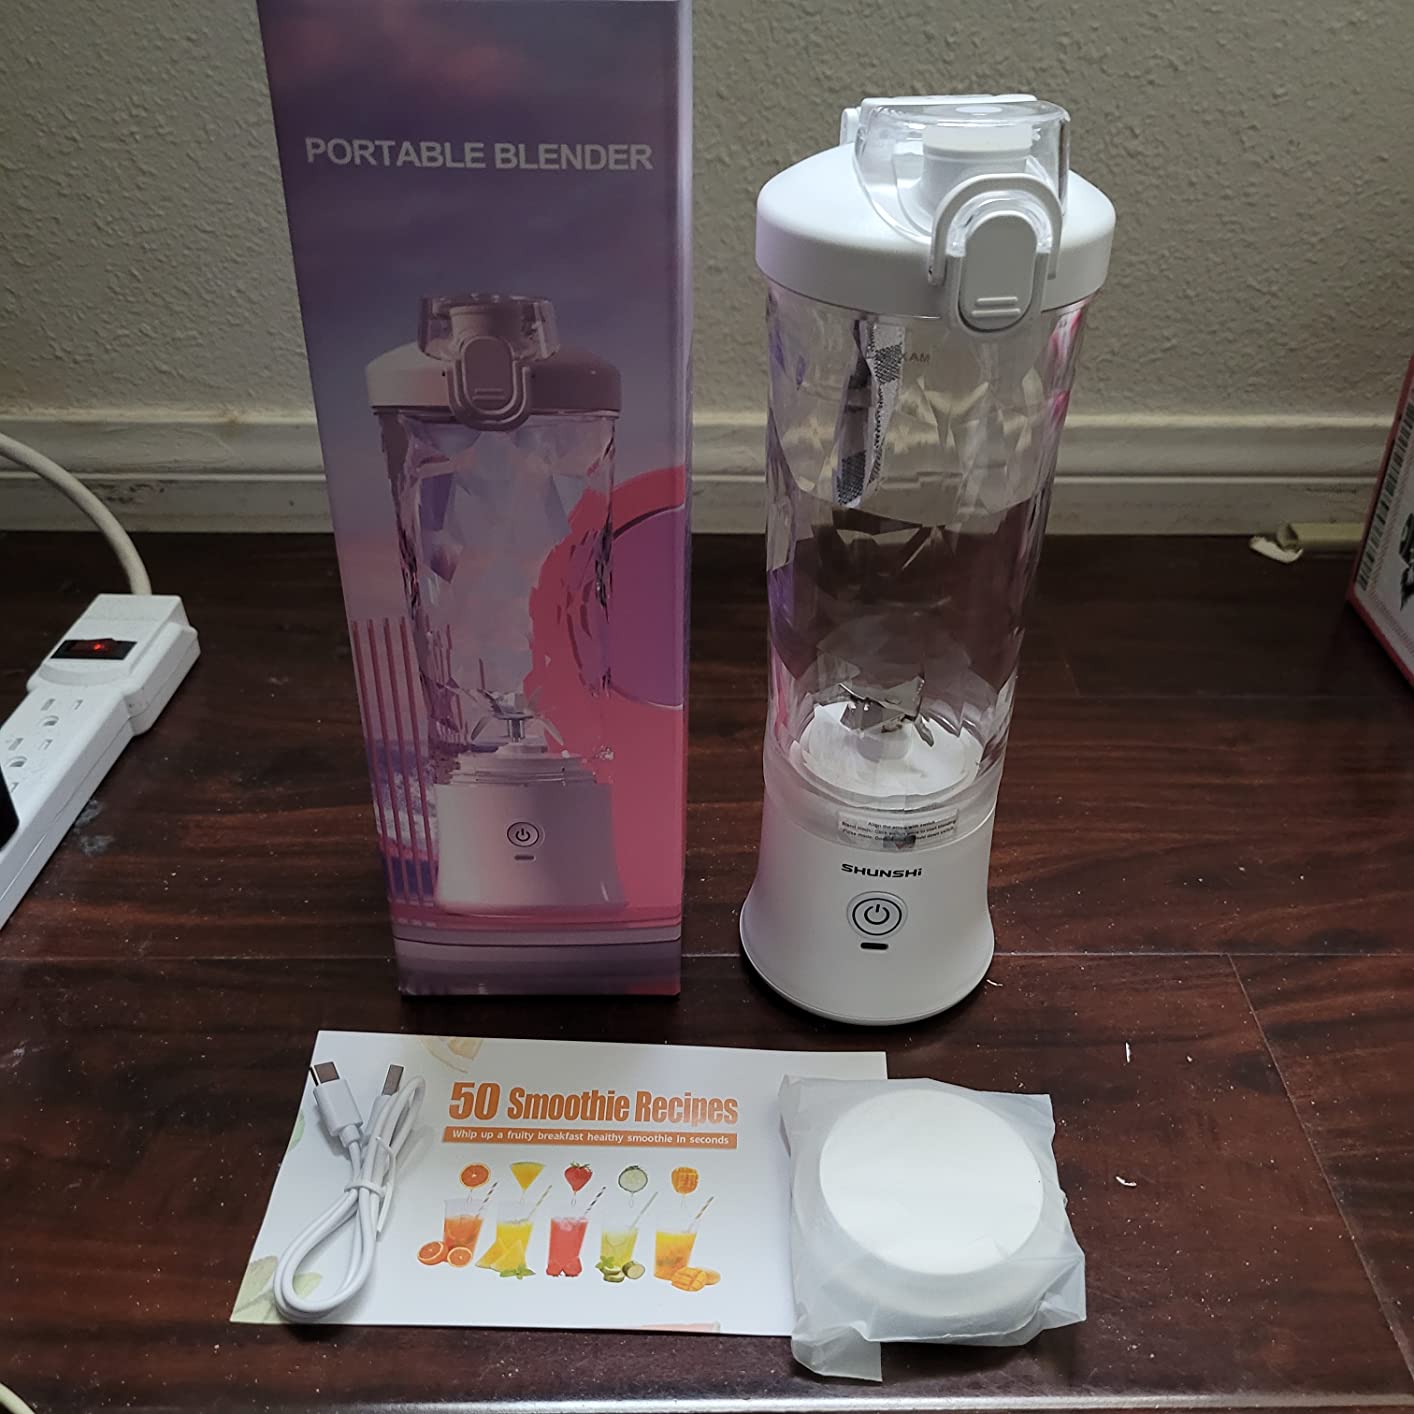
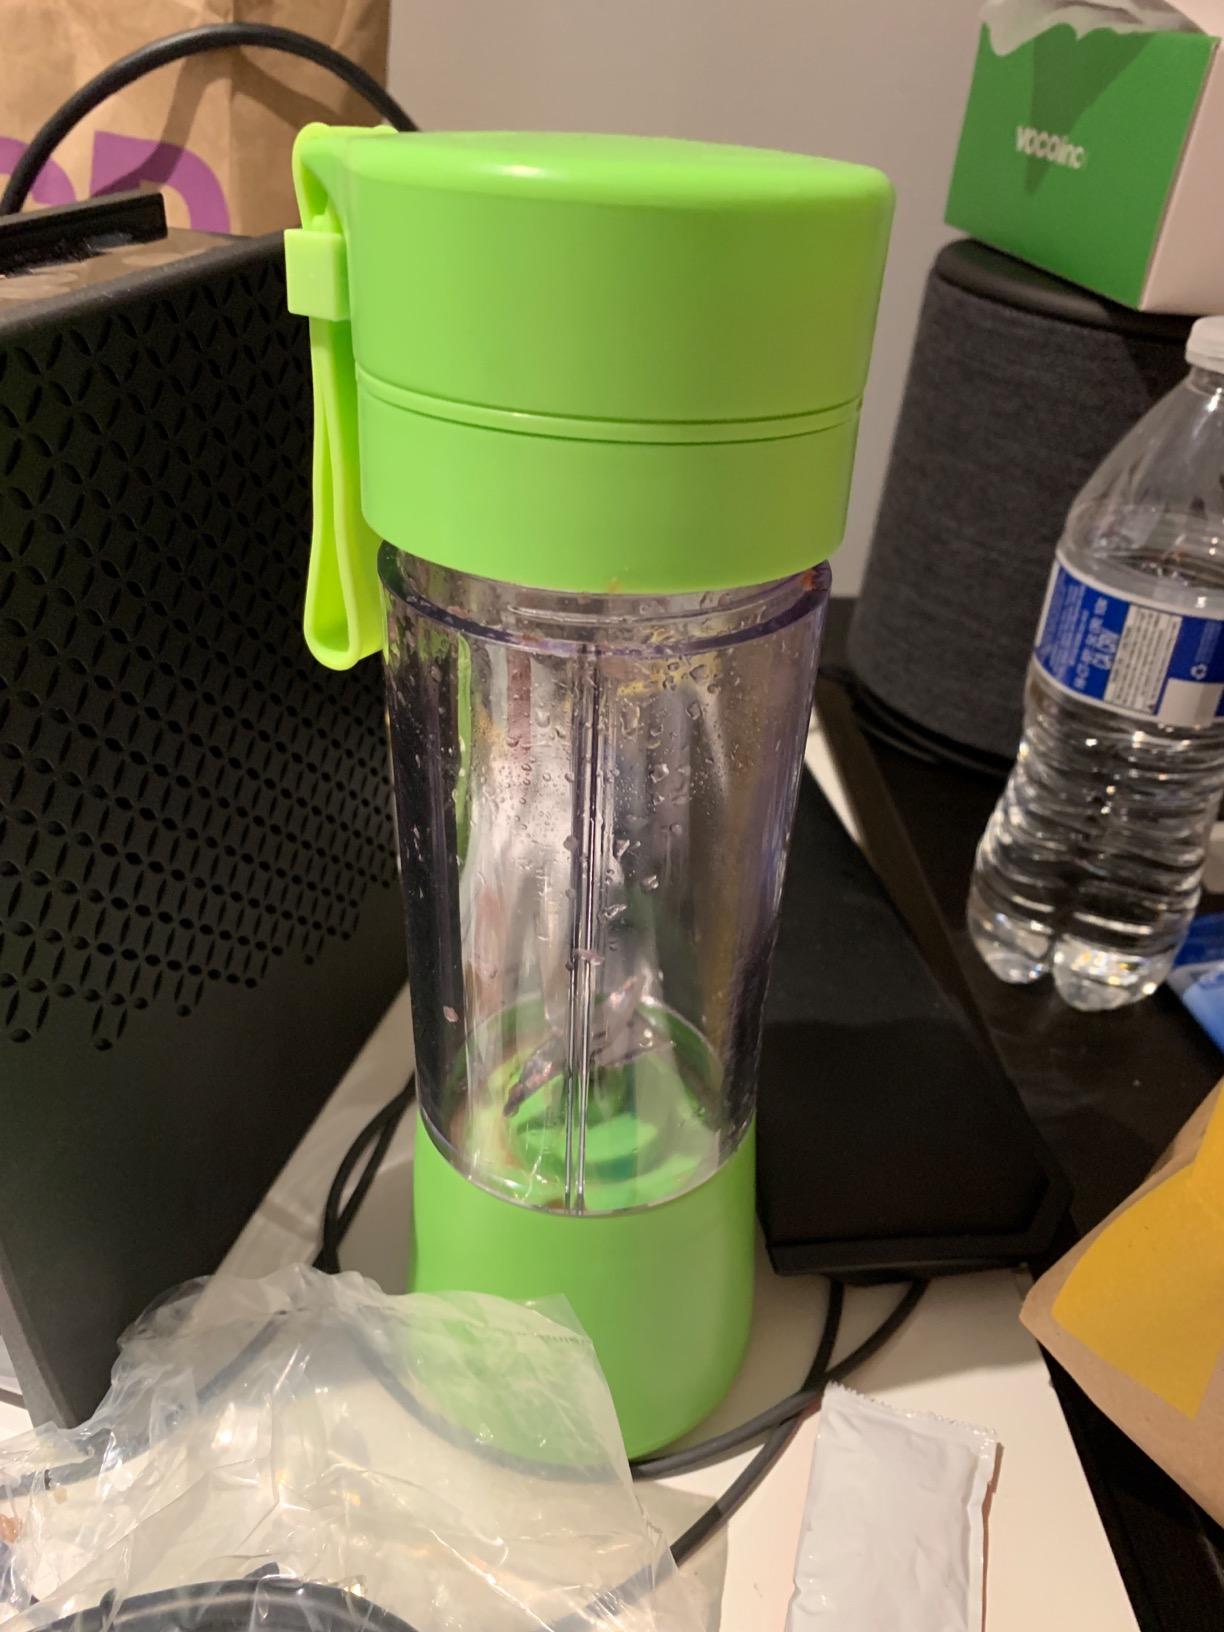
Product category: items_blender
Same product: no